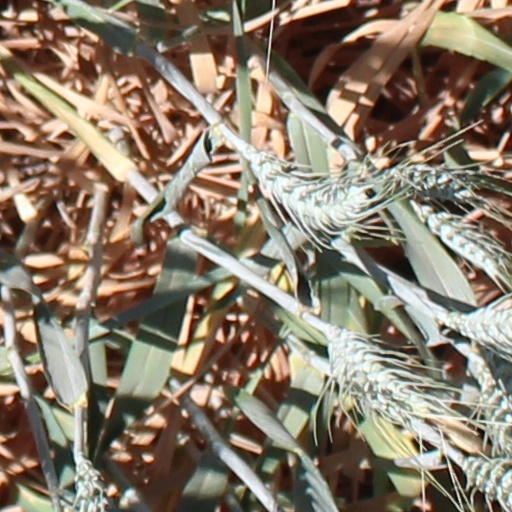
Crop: wheat